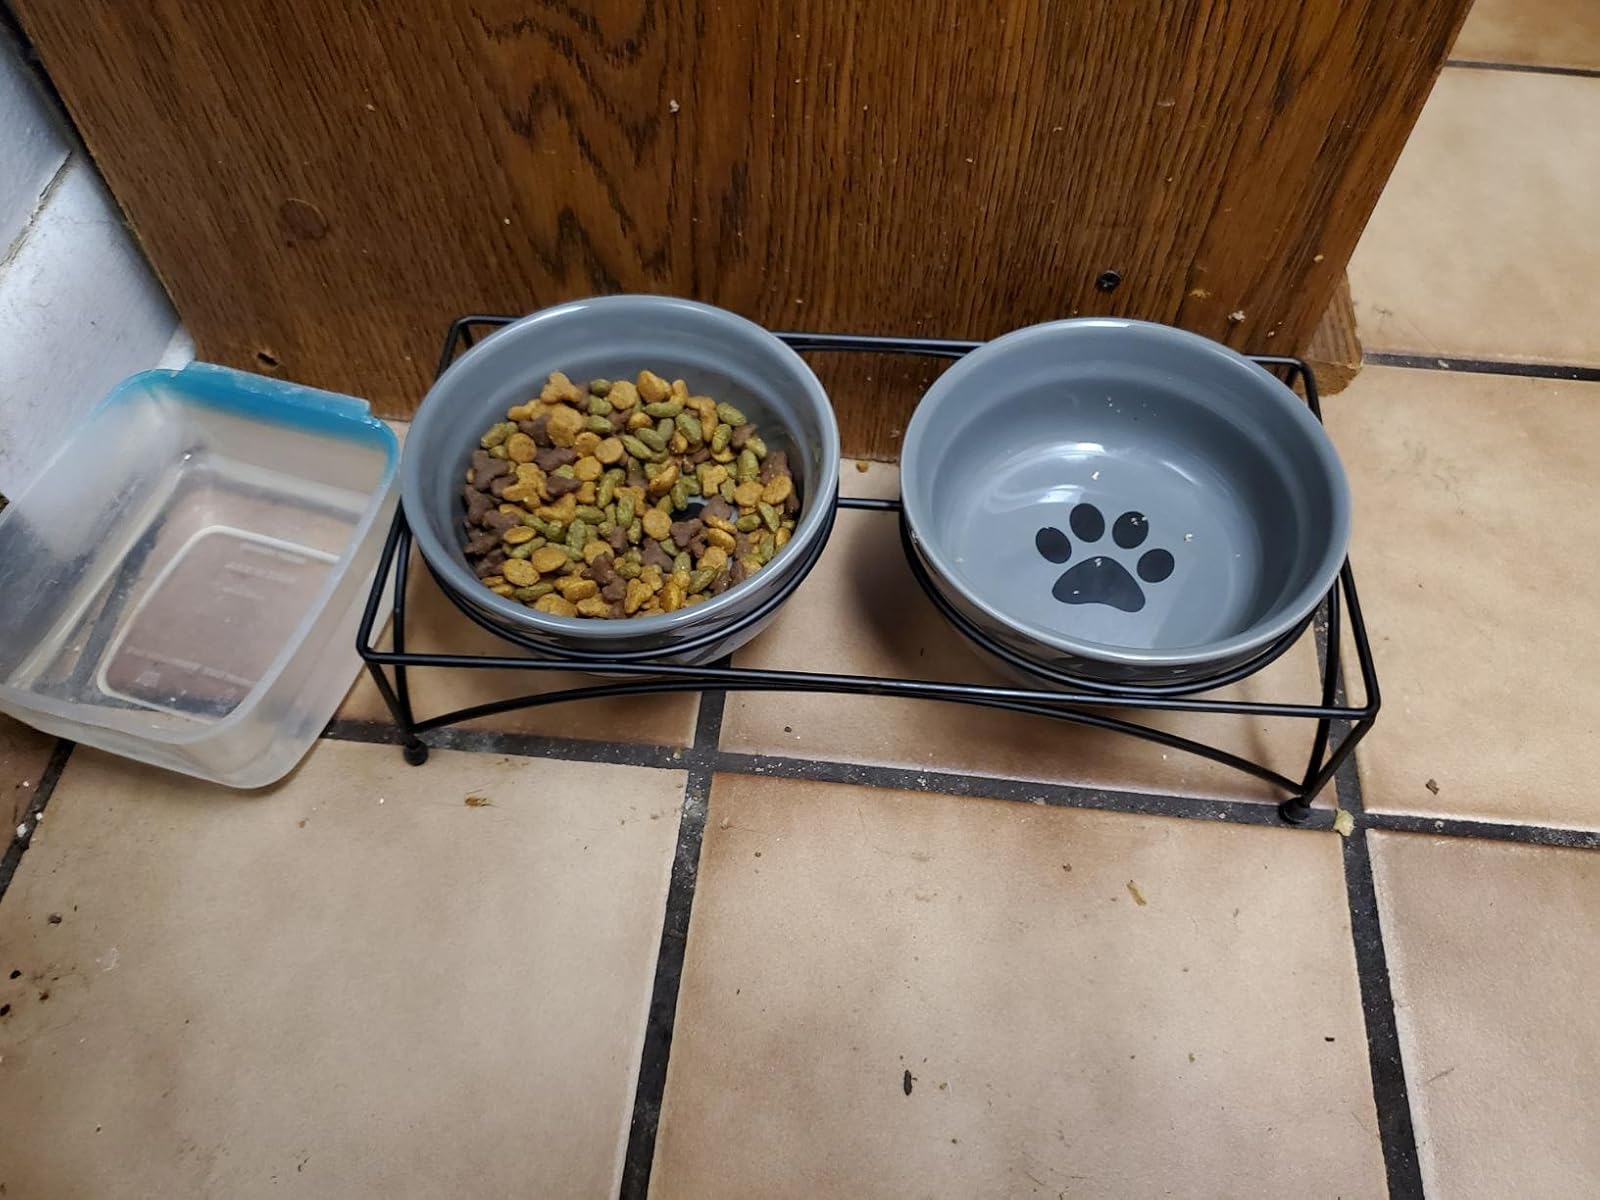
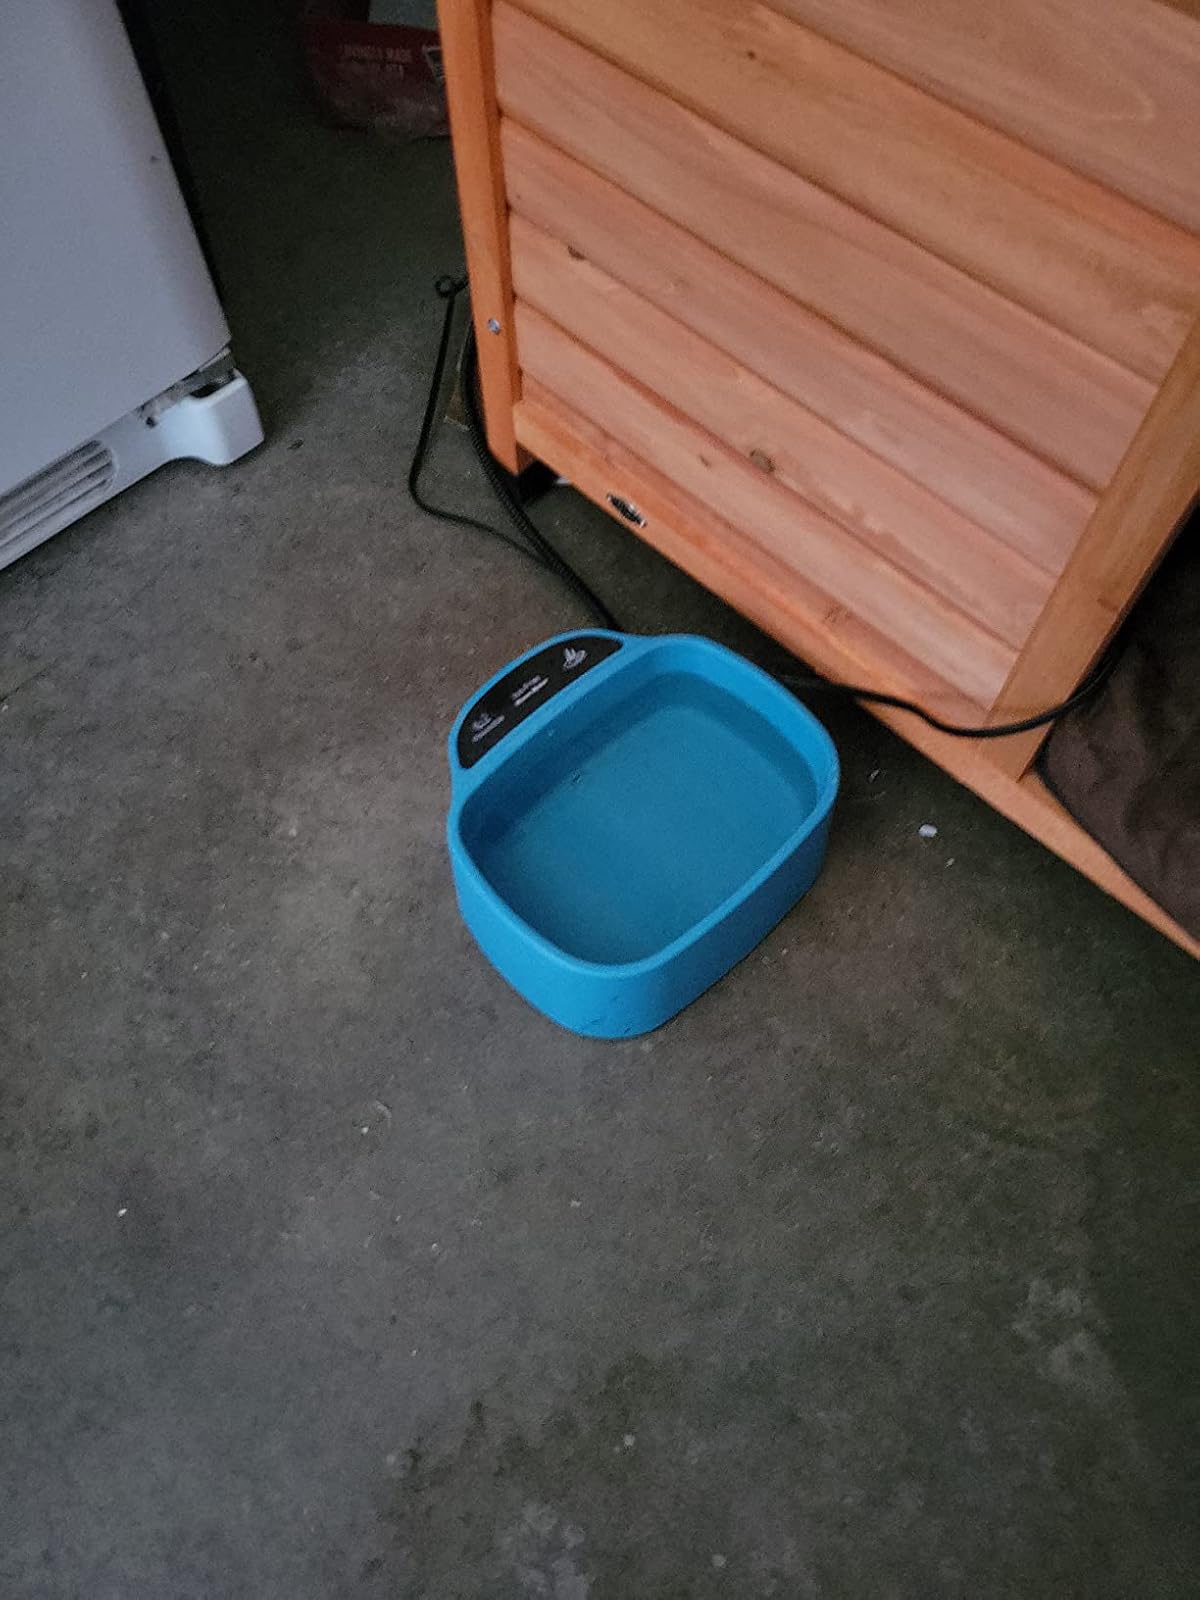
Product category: items_bowl
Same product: no